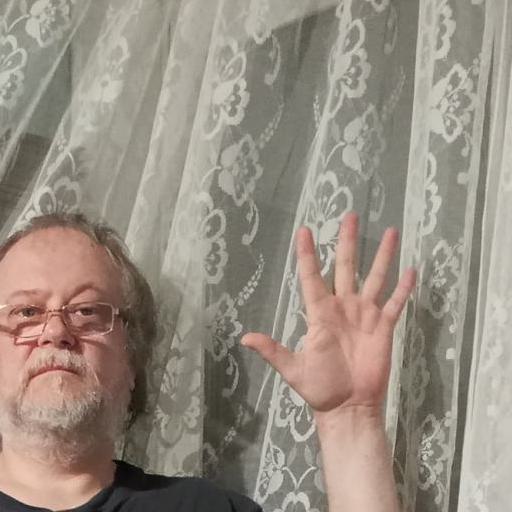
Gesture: palm